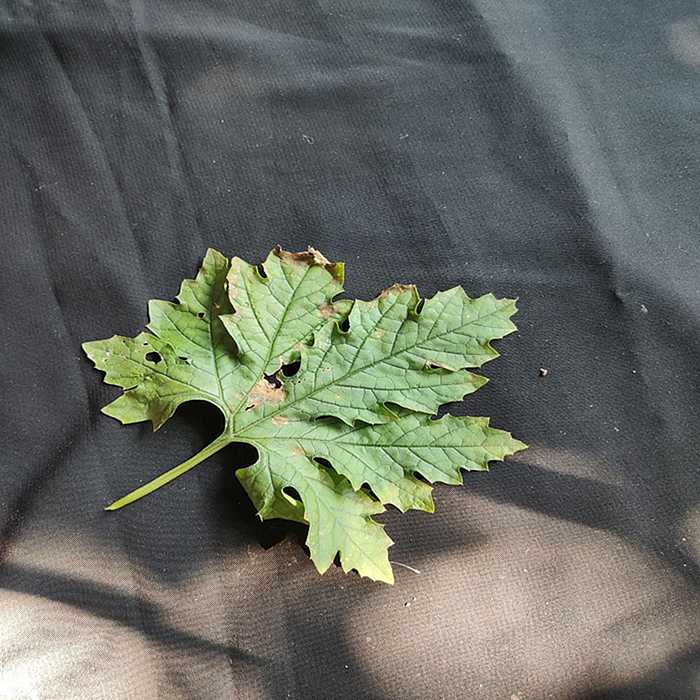
Plant: Bitter Gourd
Label: Downey mildew